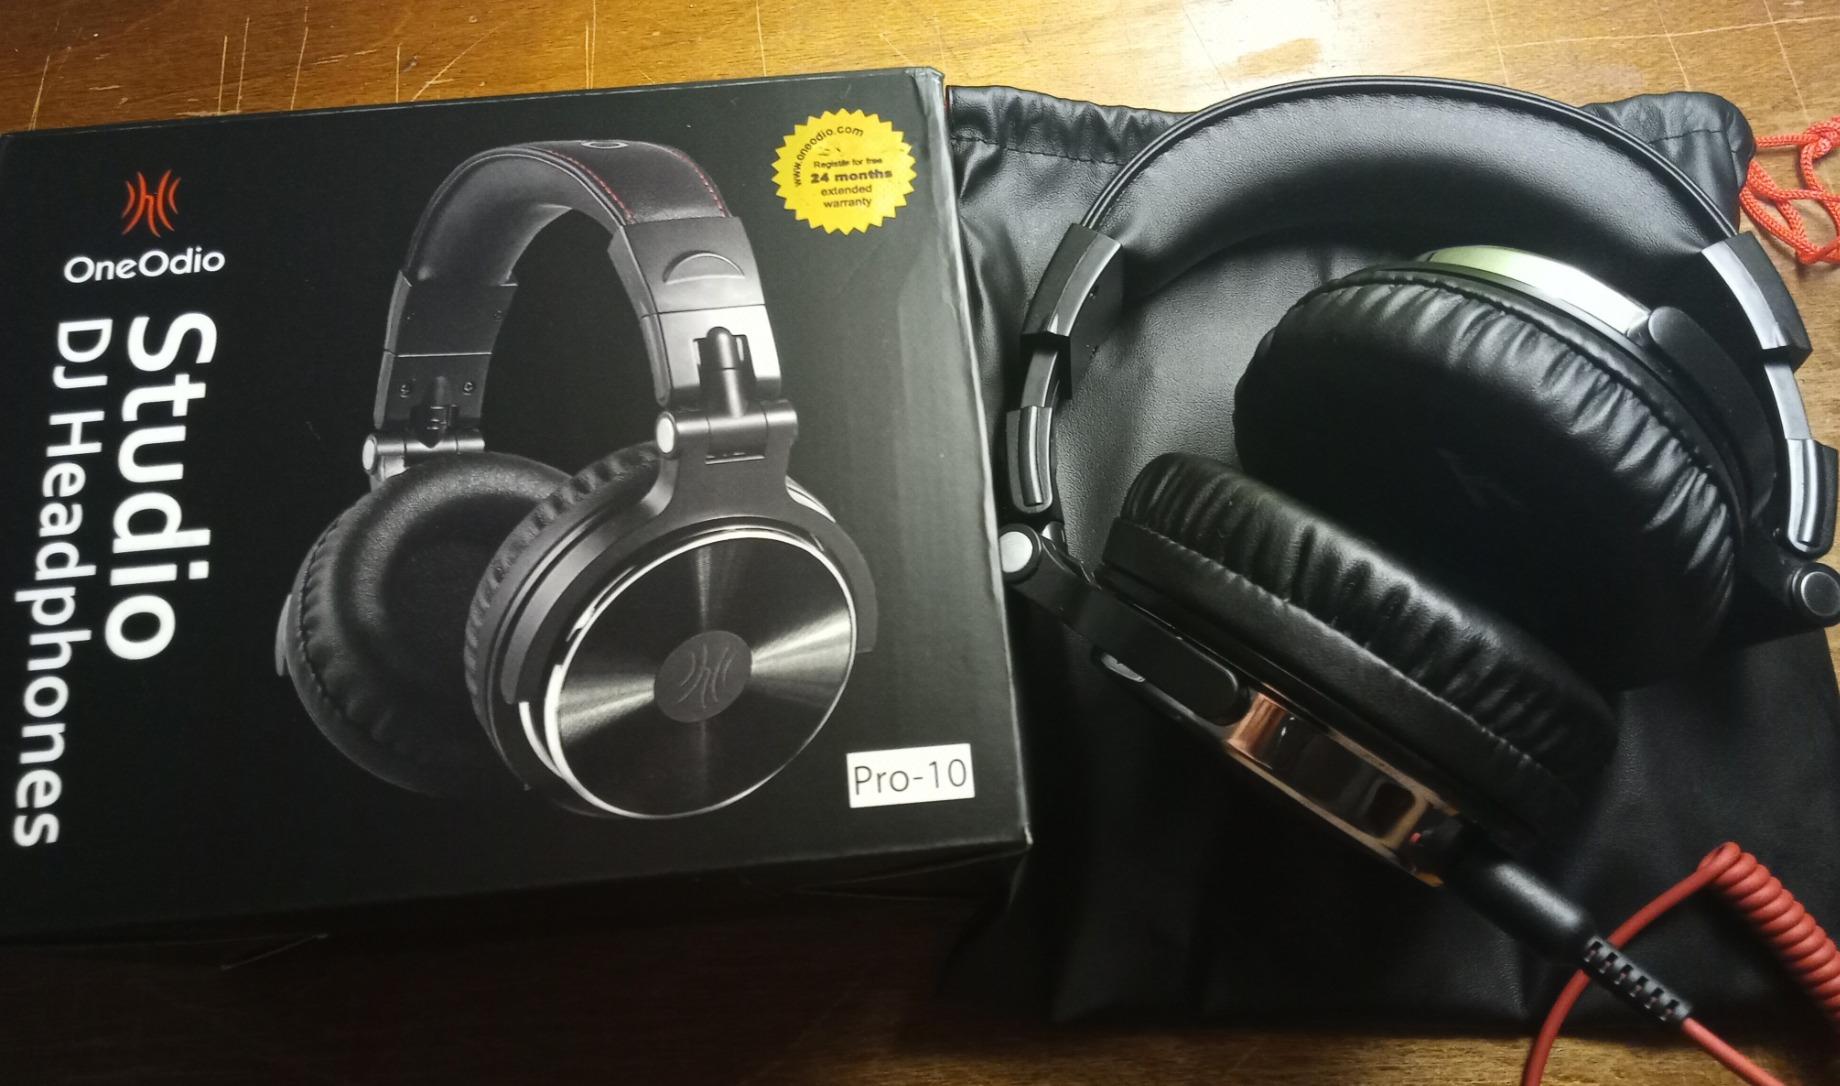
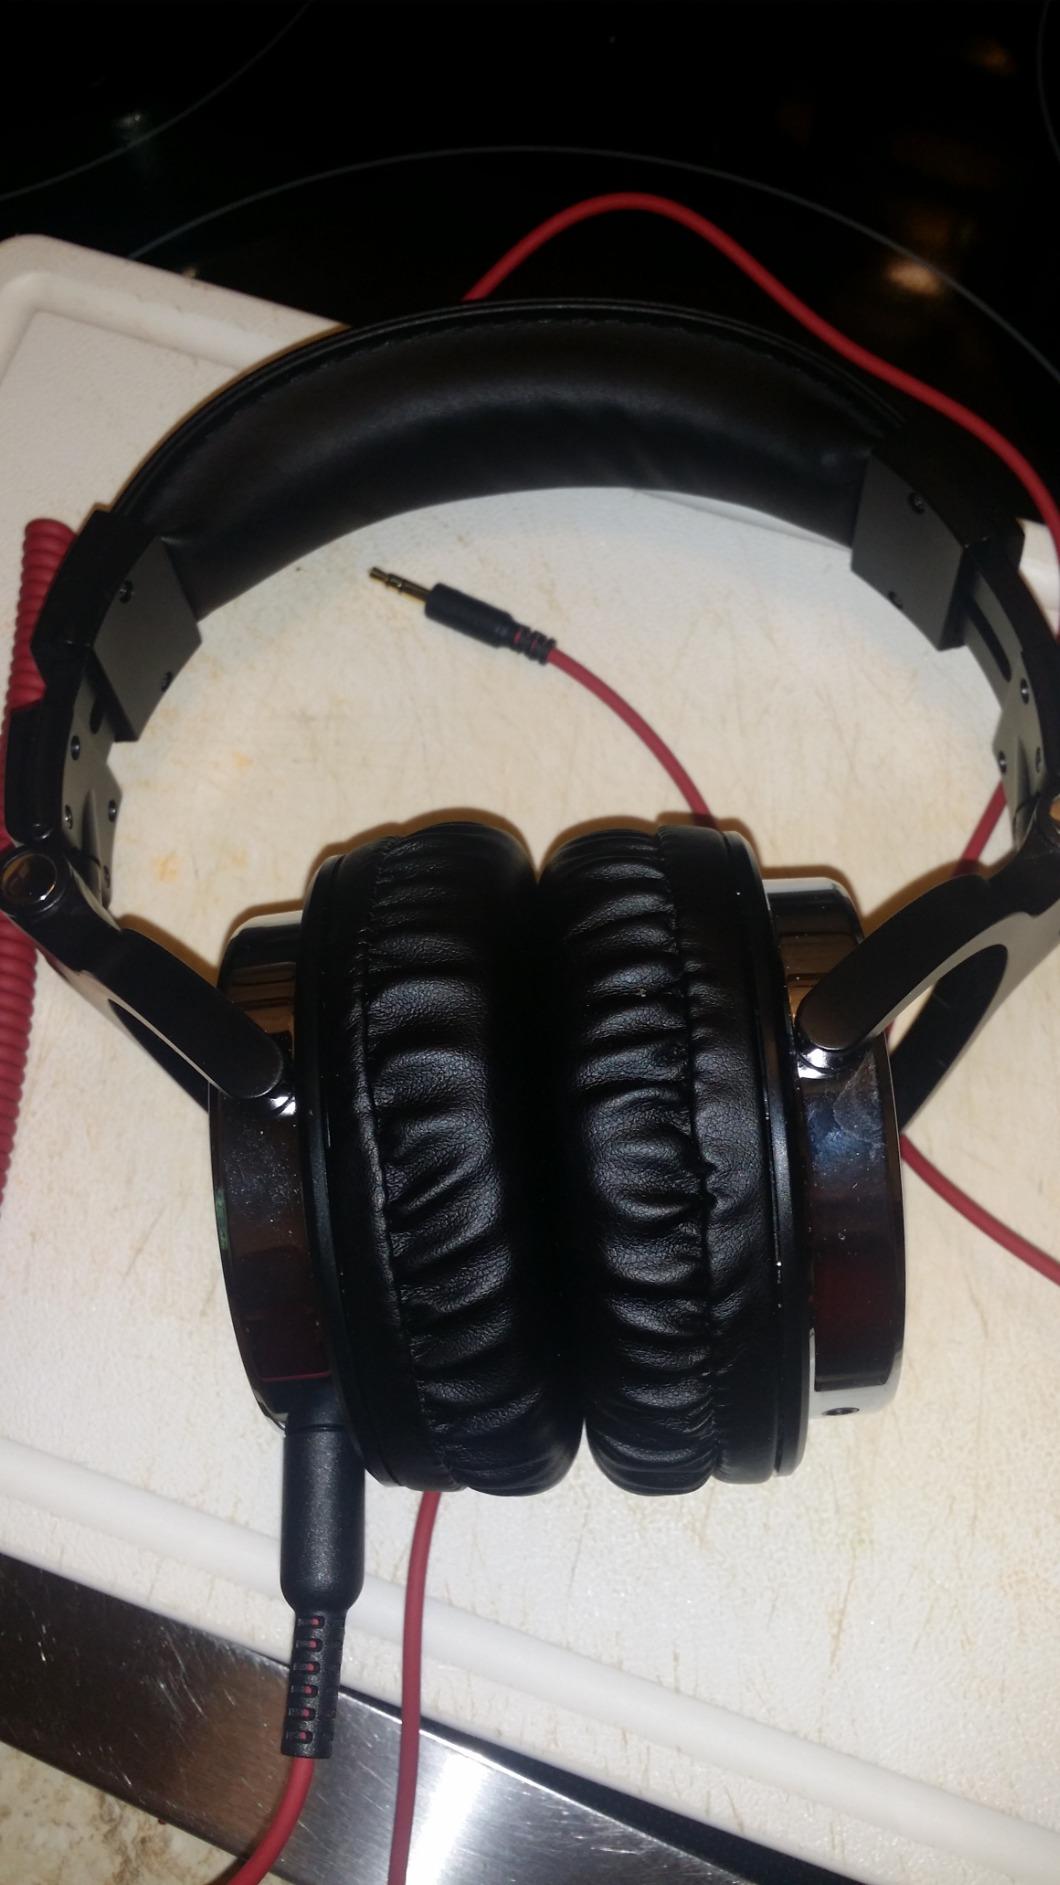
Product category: headphones
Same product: yes